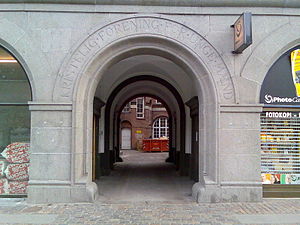
Hans & Jørgen Larsen
Stenhuggerarbejde af Hans & Jørgen Larsen på KFUM-borgen
Hans & Jørgen Larsen var et førende dansk entreprenør- og stenhuggerfirma. Firmaet var grundlagt i 1873 af Hans Wendelboe Larsen og Lars Jørgen Wendelboe Larsen.